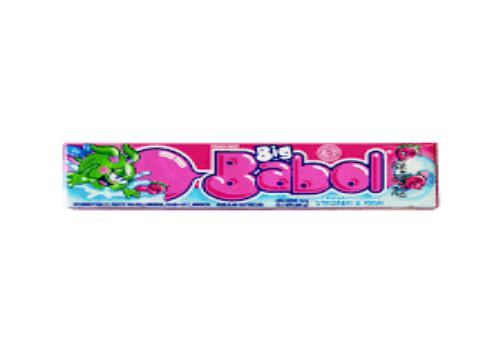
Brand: BigBabol
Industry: Food